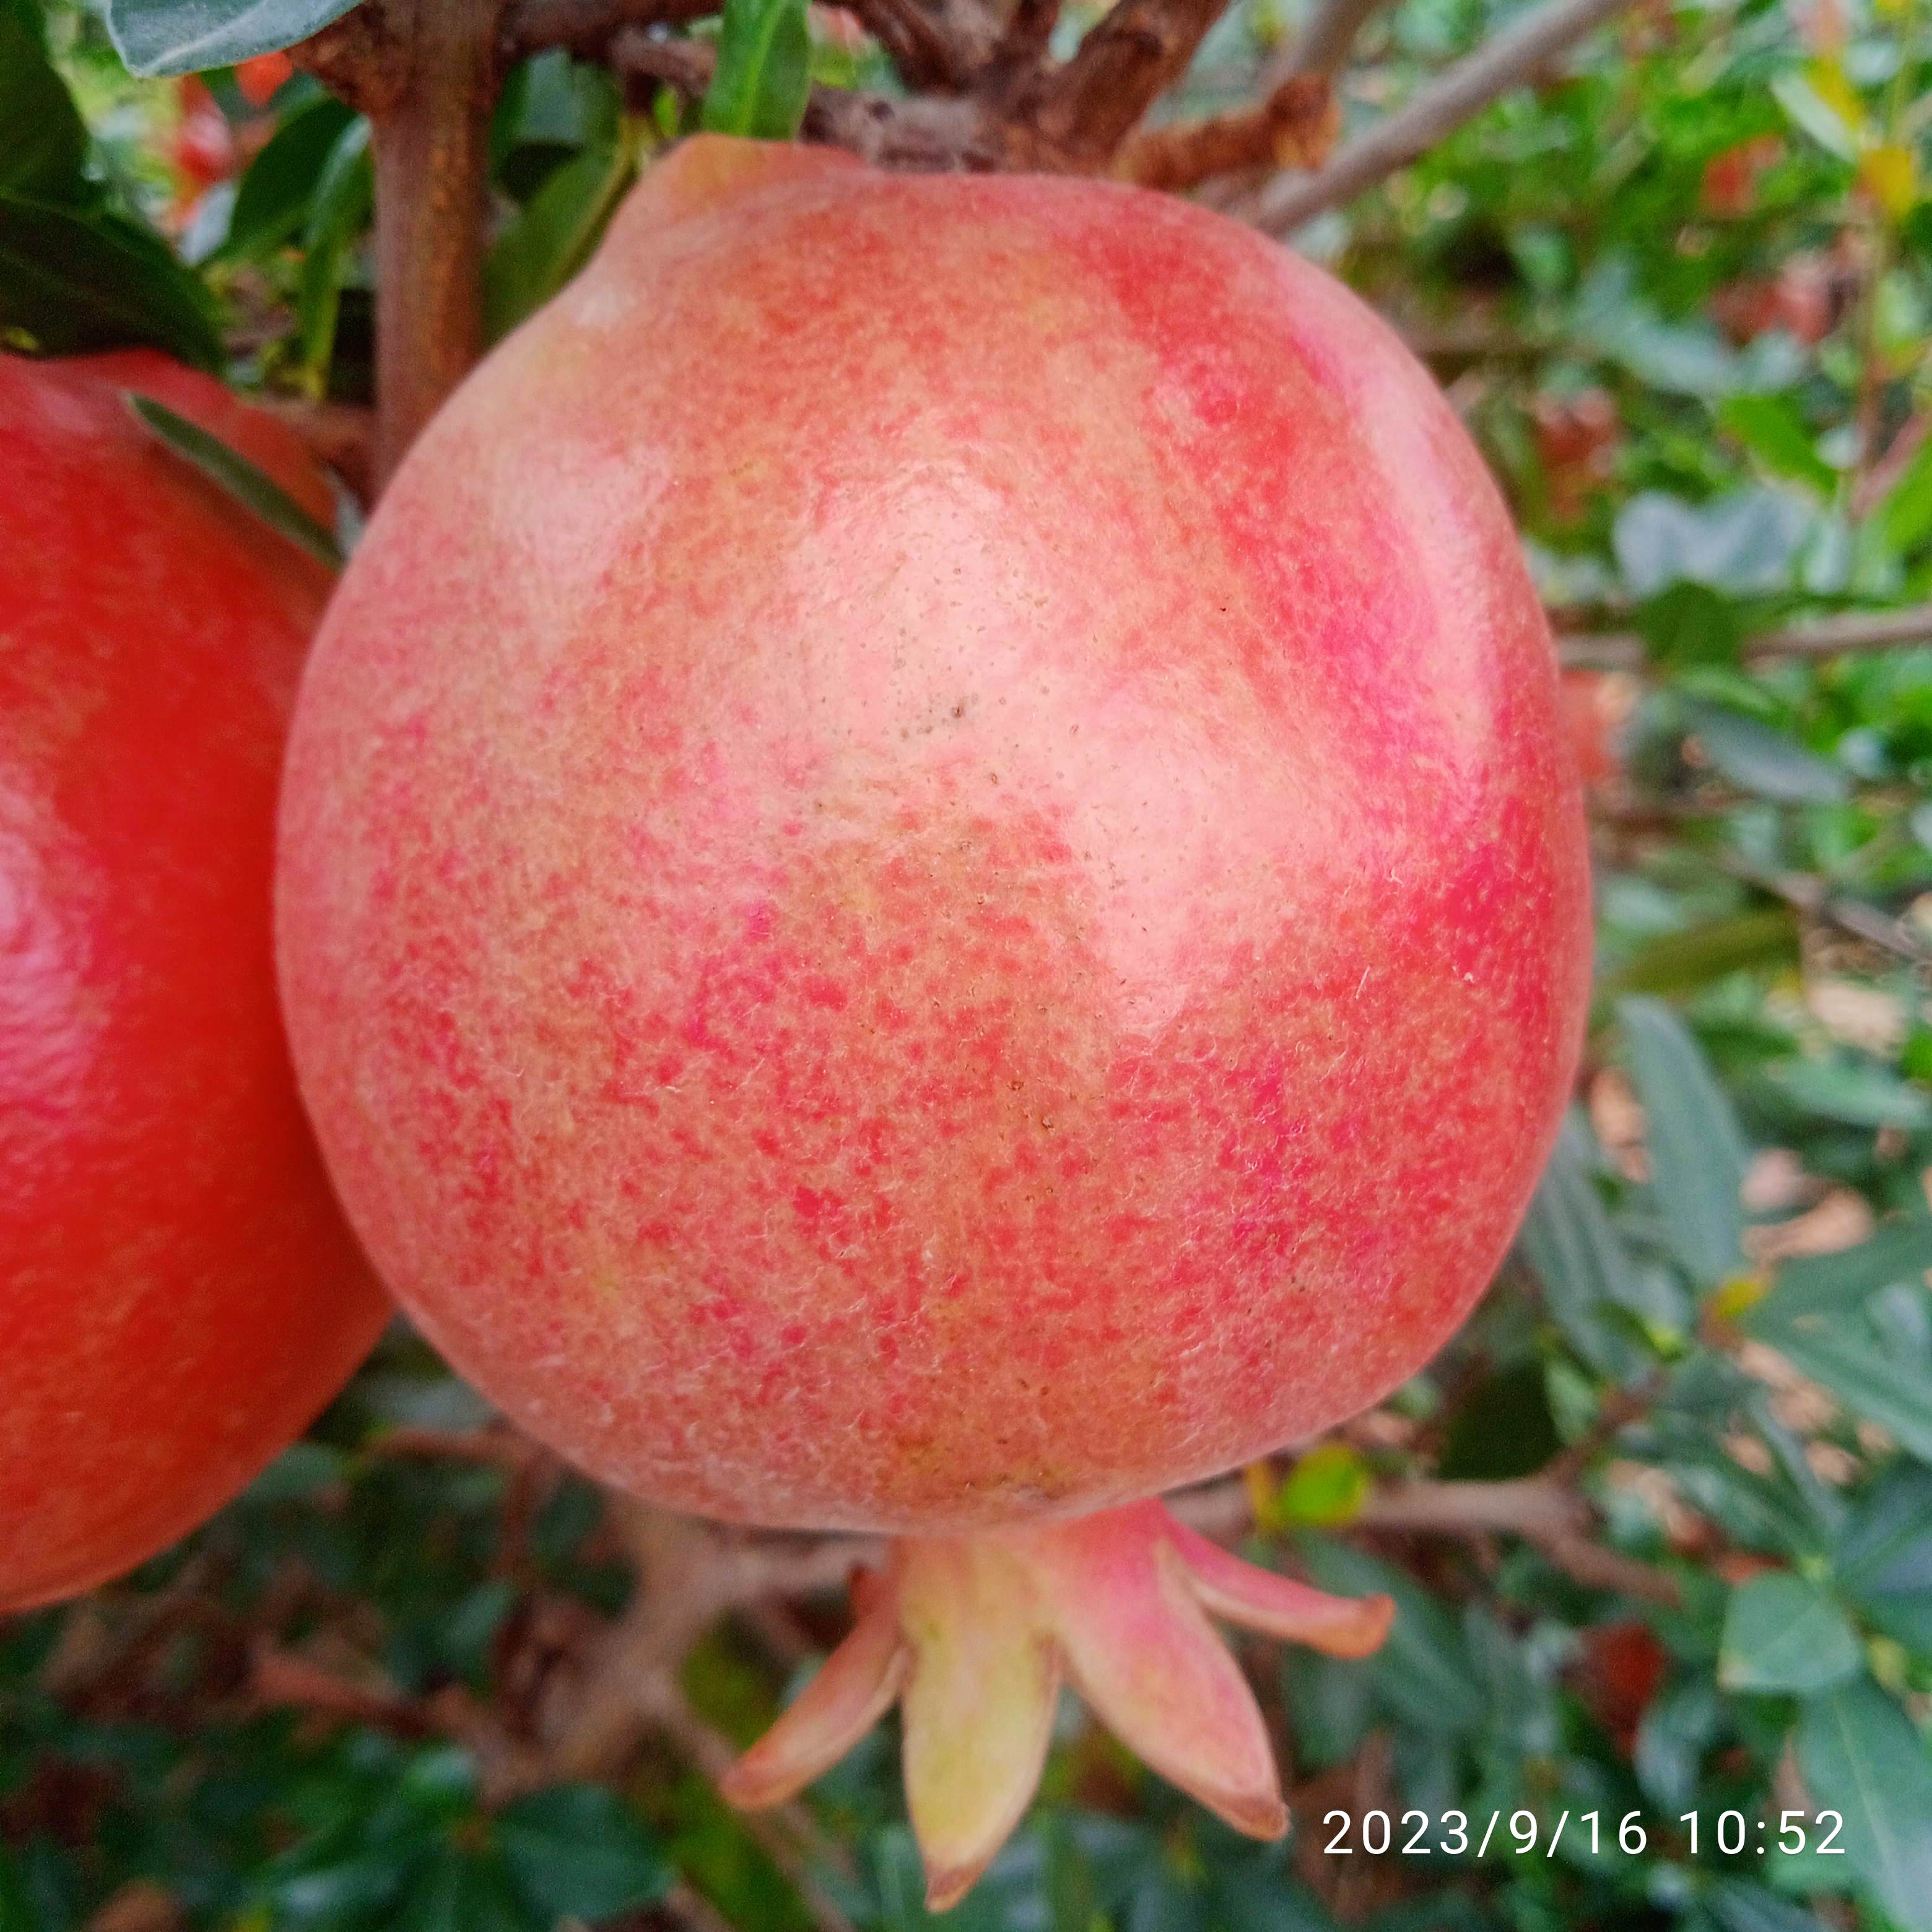
Label: Healthy